Unionist government, 1895–1905

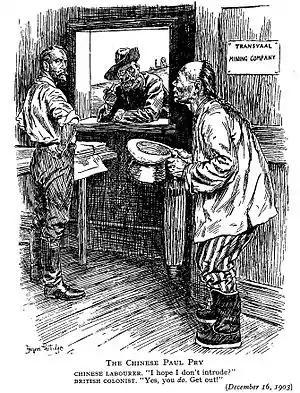
"Punch" cartoon, 1903. The Rand mine-owners' employment of Chinese labour on the Transvaal gold mines in British-controlled South Africa was controversial and contributed to the 1906 Liberal landslide.

Lord Salisbury was the second and last person to be head of government while not simultaneously holding the title of First Lord of the Treasury. It was said that there were some attempts to distinguish between the two offices, but in the century or more since, they have remained one and the same.